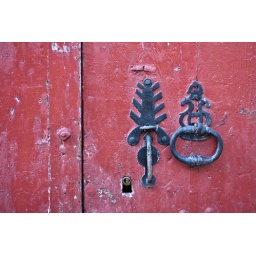
the door in red